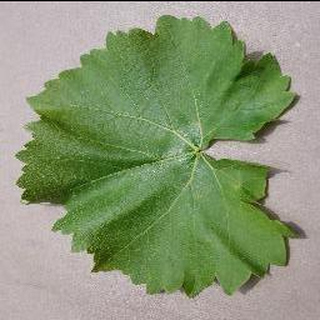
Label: healthy_grape